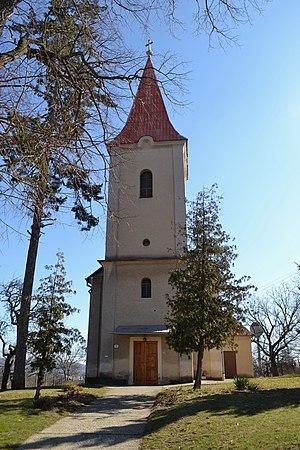
Obeckov est un village de Slovaquie situé dans la région de Banská Bystrica.